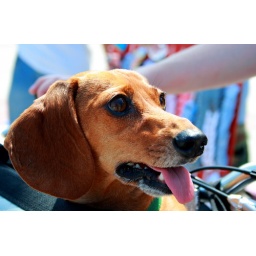
Weiner dog riding in a bike pouch